Nalini Nayak

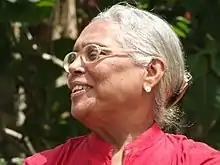
Nalini Nayak

Nalini Nayak is an activist, feminist and trade unionist based in Kerala, India. She has been involved with coastal communities and their issues for over three decades, associated with Protsahan Trivandrum, Mitraniketan Vagamon and the Self Employed Women's Association.